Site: brandenburg
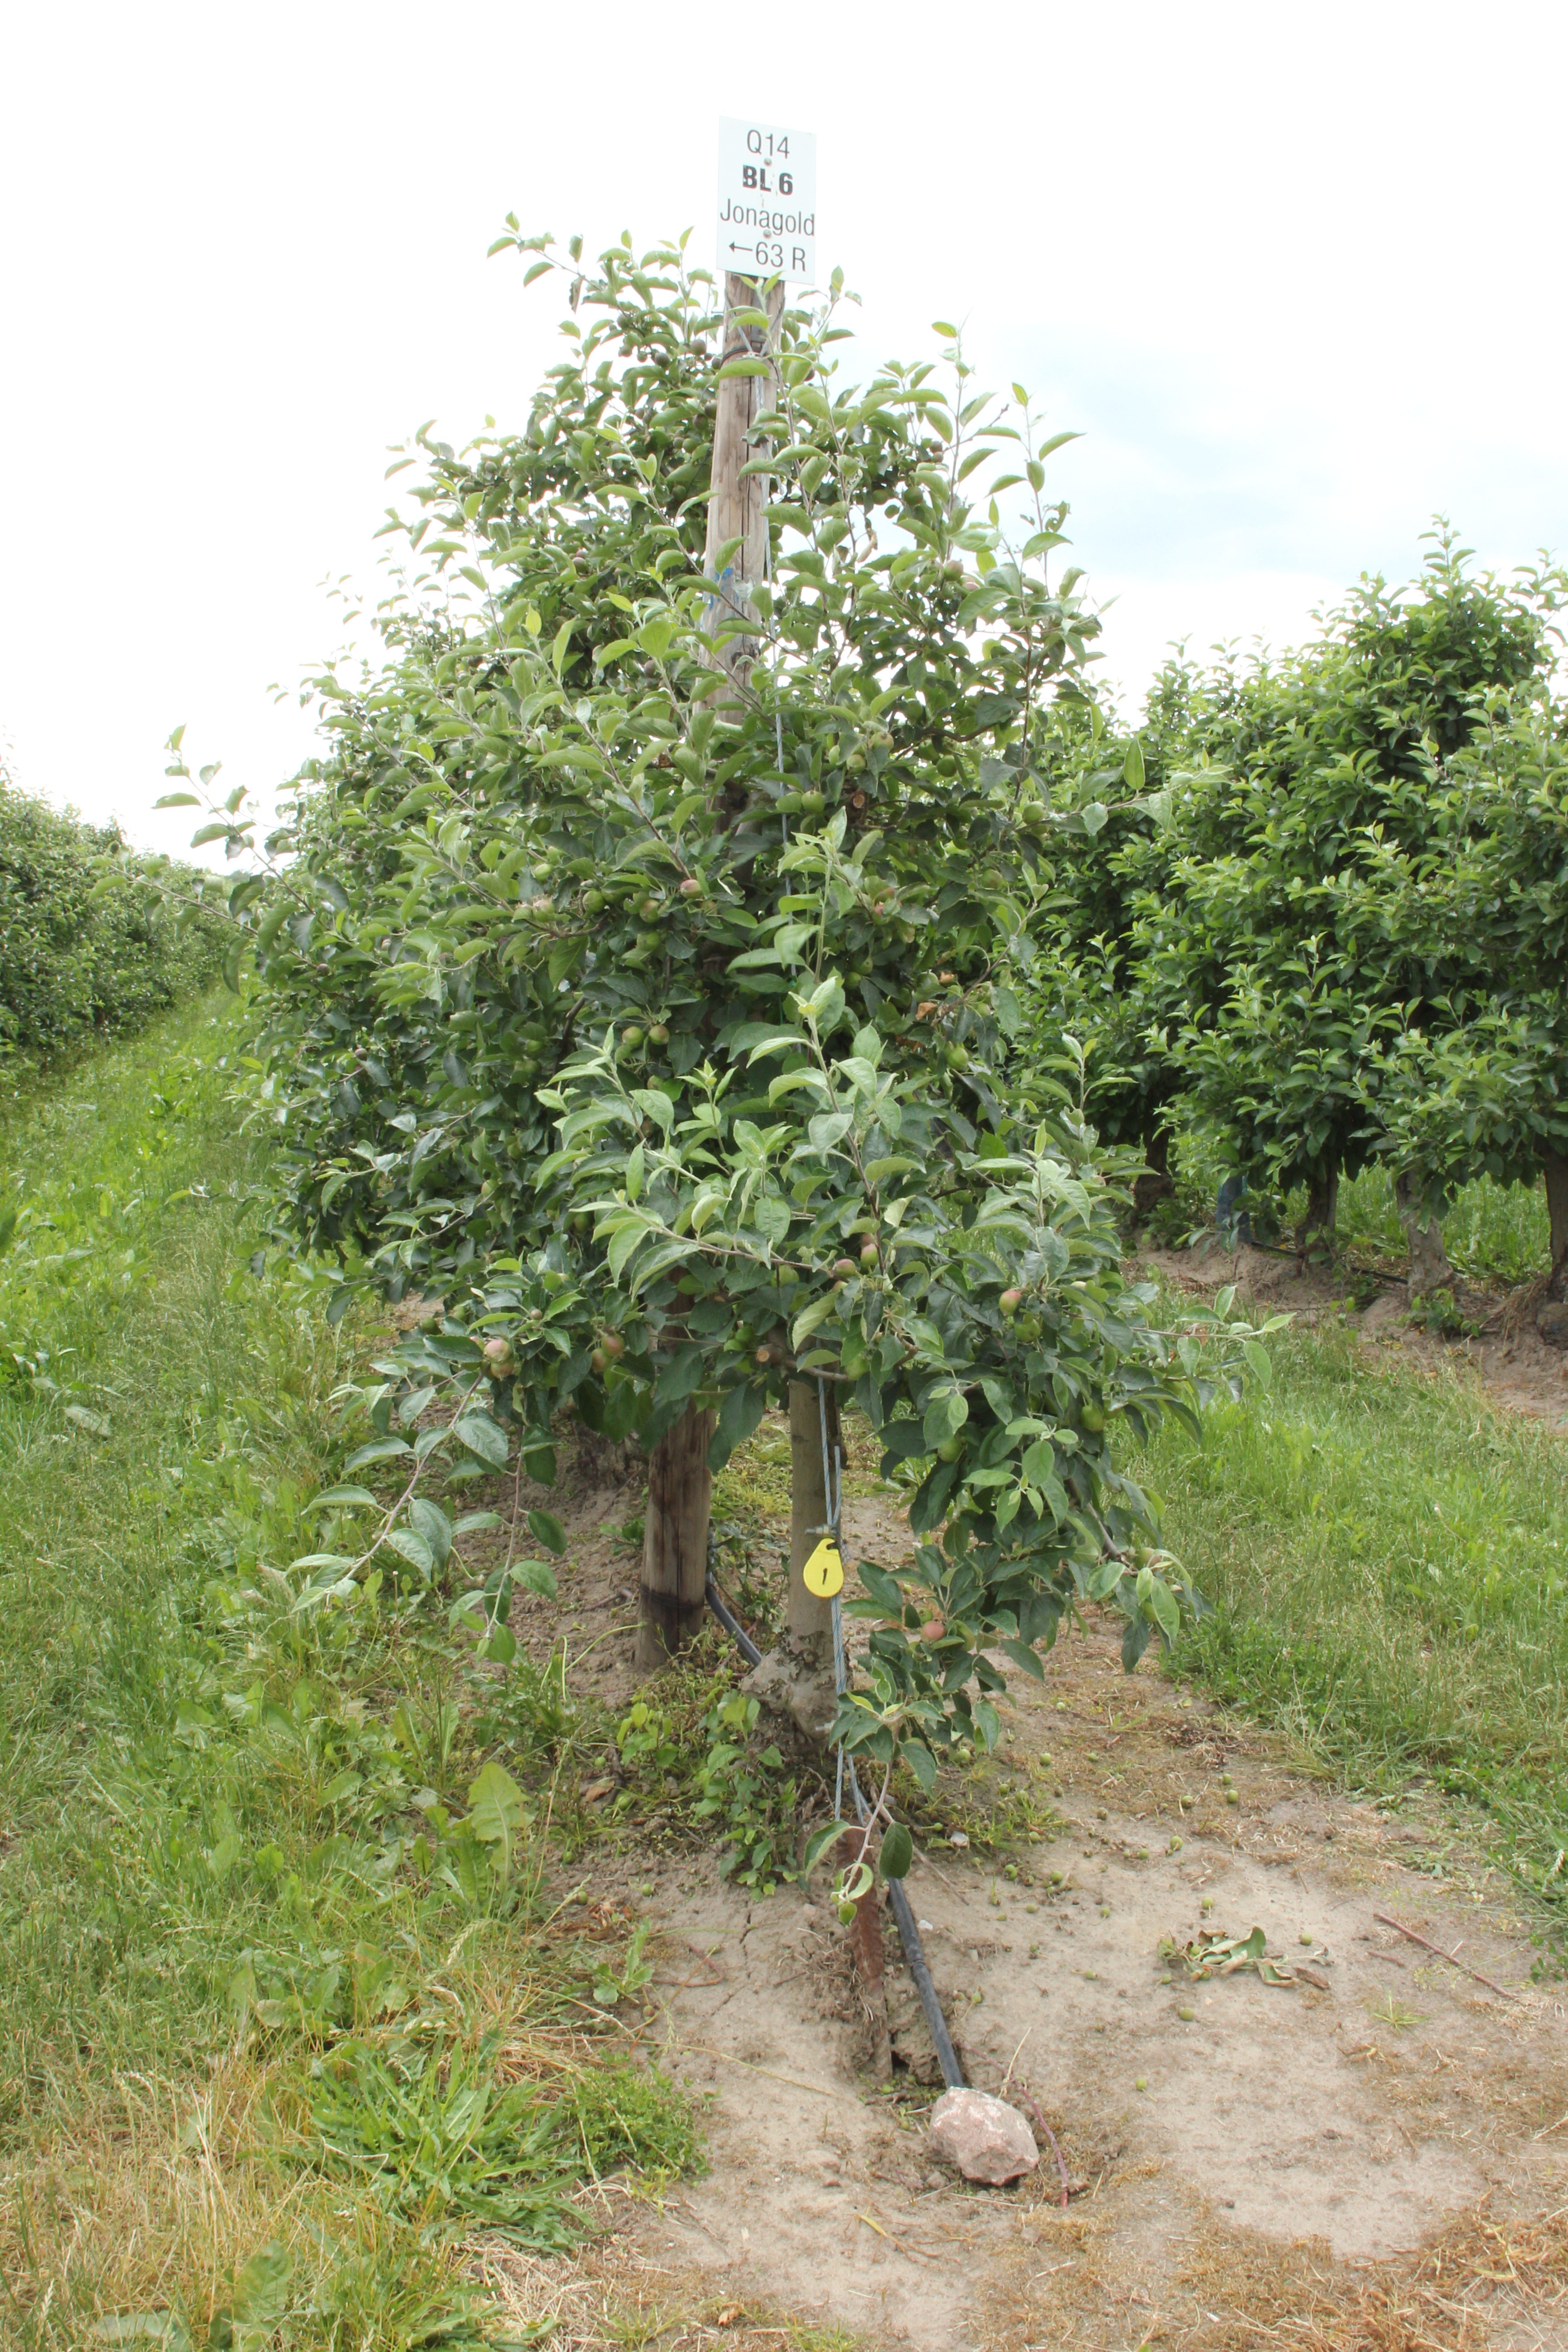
Growth stage (BBCH 73): Development of fruit